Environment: lab
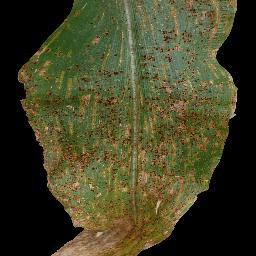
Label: common_rust